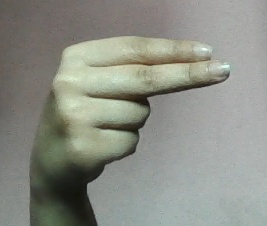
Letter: ain